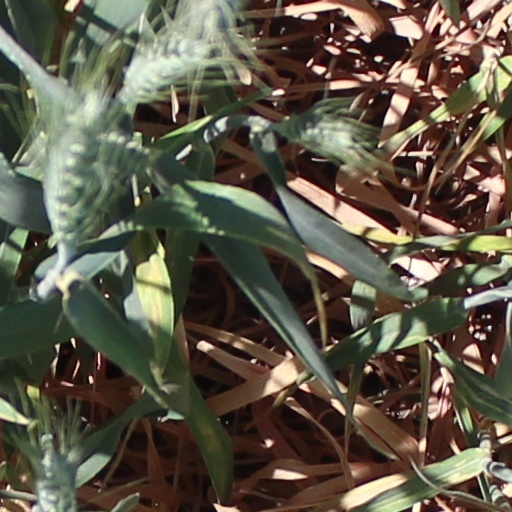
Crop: wheat